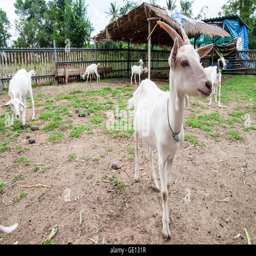
goats in the outdoor farm